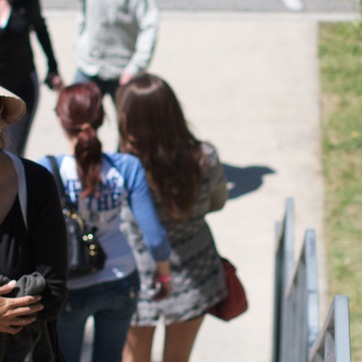
Material: hair